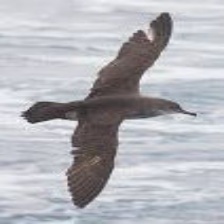
Species: BLACK VENTED SHEARWATER
Scientific name: PUFFINUS OPISTHOMELA